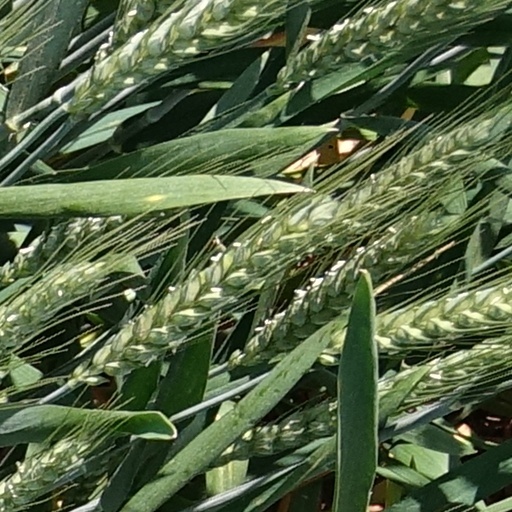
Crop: wheat